Volkswagen R

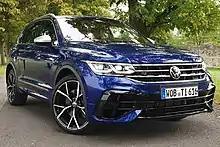
2020 VW Tiguan R

Like the GTI, the Golf R is also built as a three- or five-door hatchback or five-door wagon. It is powered by a newly developed version of the turbocharged EA888 petrol FSI inline-four engine used in the latest Golf GTI (and Audi S3), but in this application producing ( for "hot climate" markets such as Australia, Japan, USA) from 5,500 to 6,200 rpm and from 1,800 to 5,500 rpm of torque. Compared to the GTI's powerplant, the Golf R's engine has a modified cylinder head, exhaust valves, valve seats and springs, pistons, injection valves and larger intercooler and turbocharger. DSG equipped models also come with an auxiliary oil cooler on the passenger side.